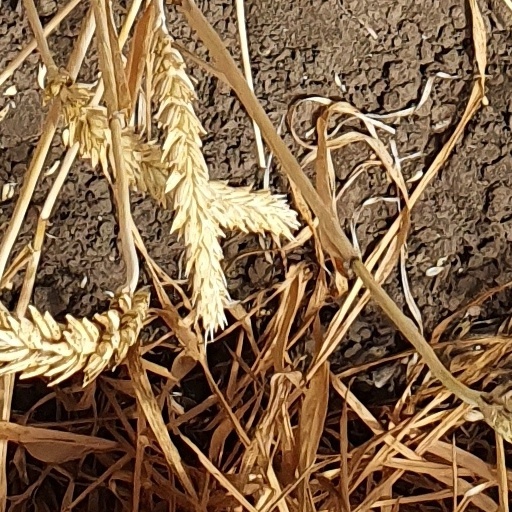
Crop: wheat